USS Thor

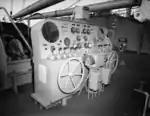
Navy cable repair ship cable control as installed mid 1950s seen aboard "Thor".

The ship was principally used to transport, deploy, retrieve and repair cables and to conduct acoustic, hydrographic, and bathymetric surveys under Project Caesar. Civilian specialists are involved during cable or surveying operations for the technical work.